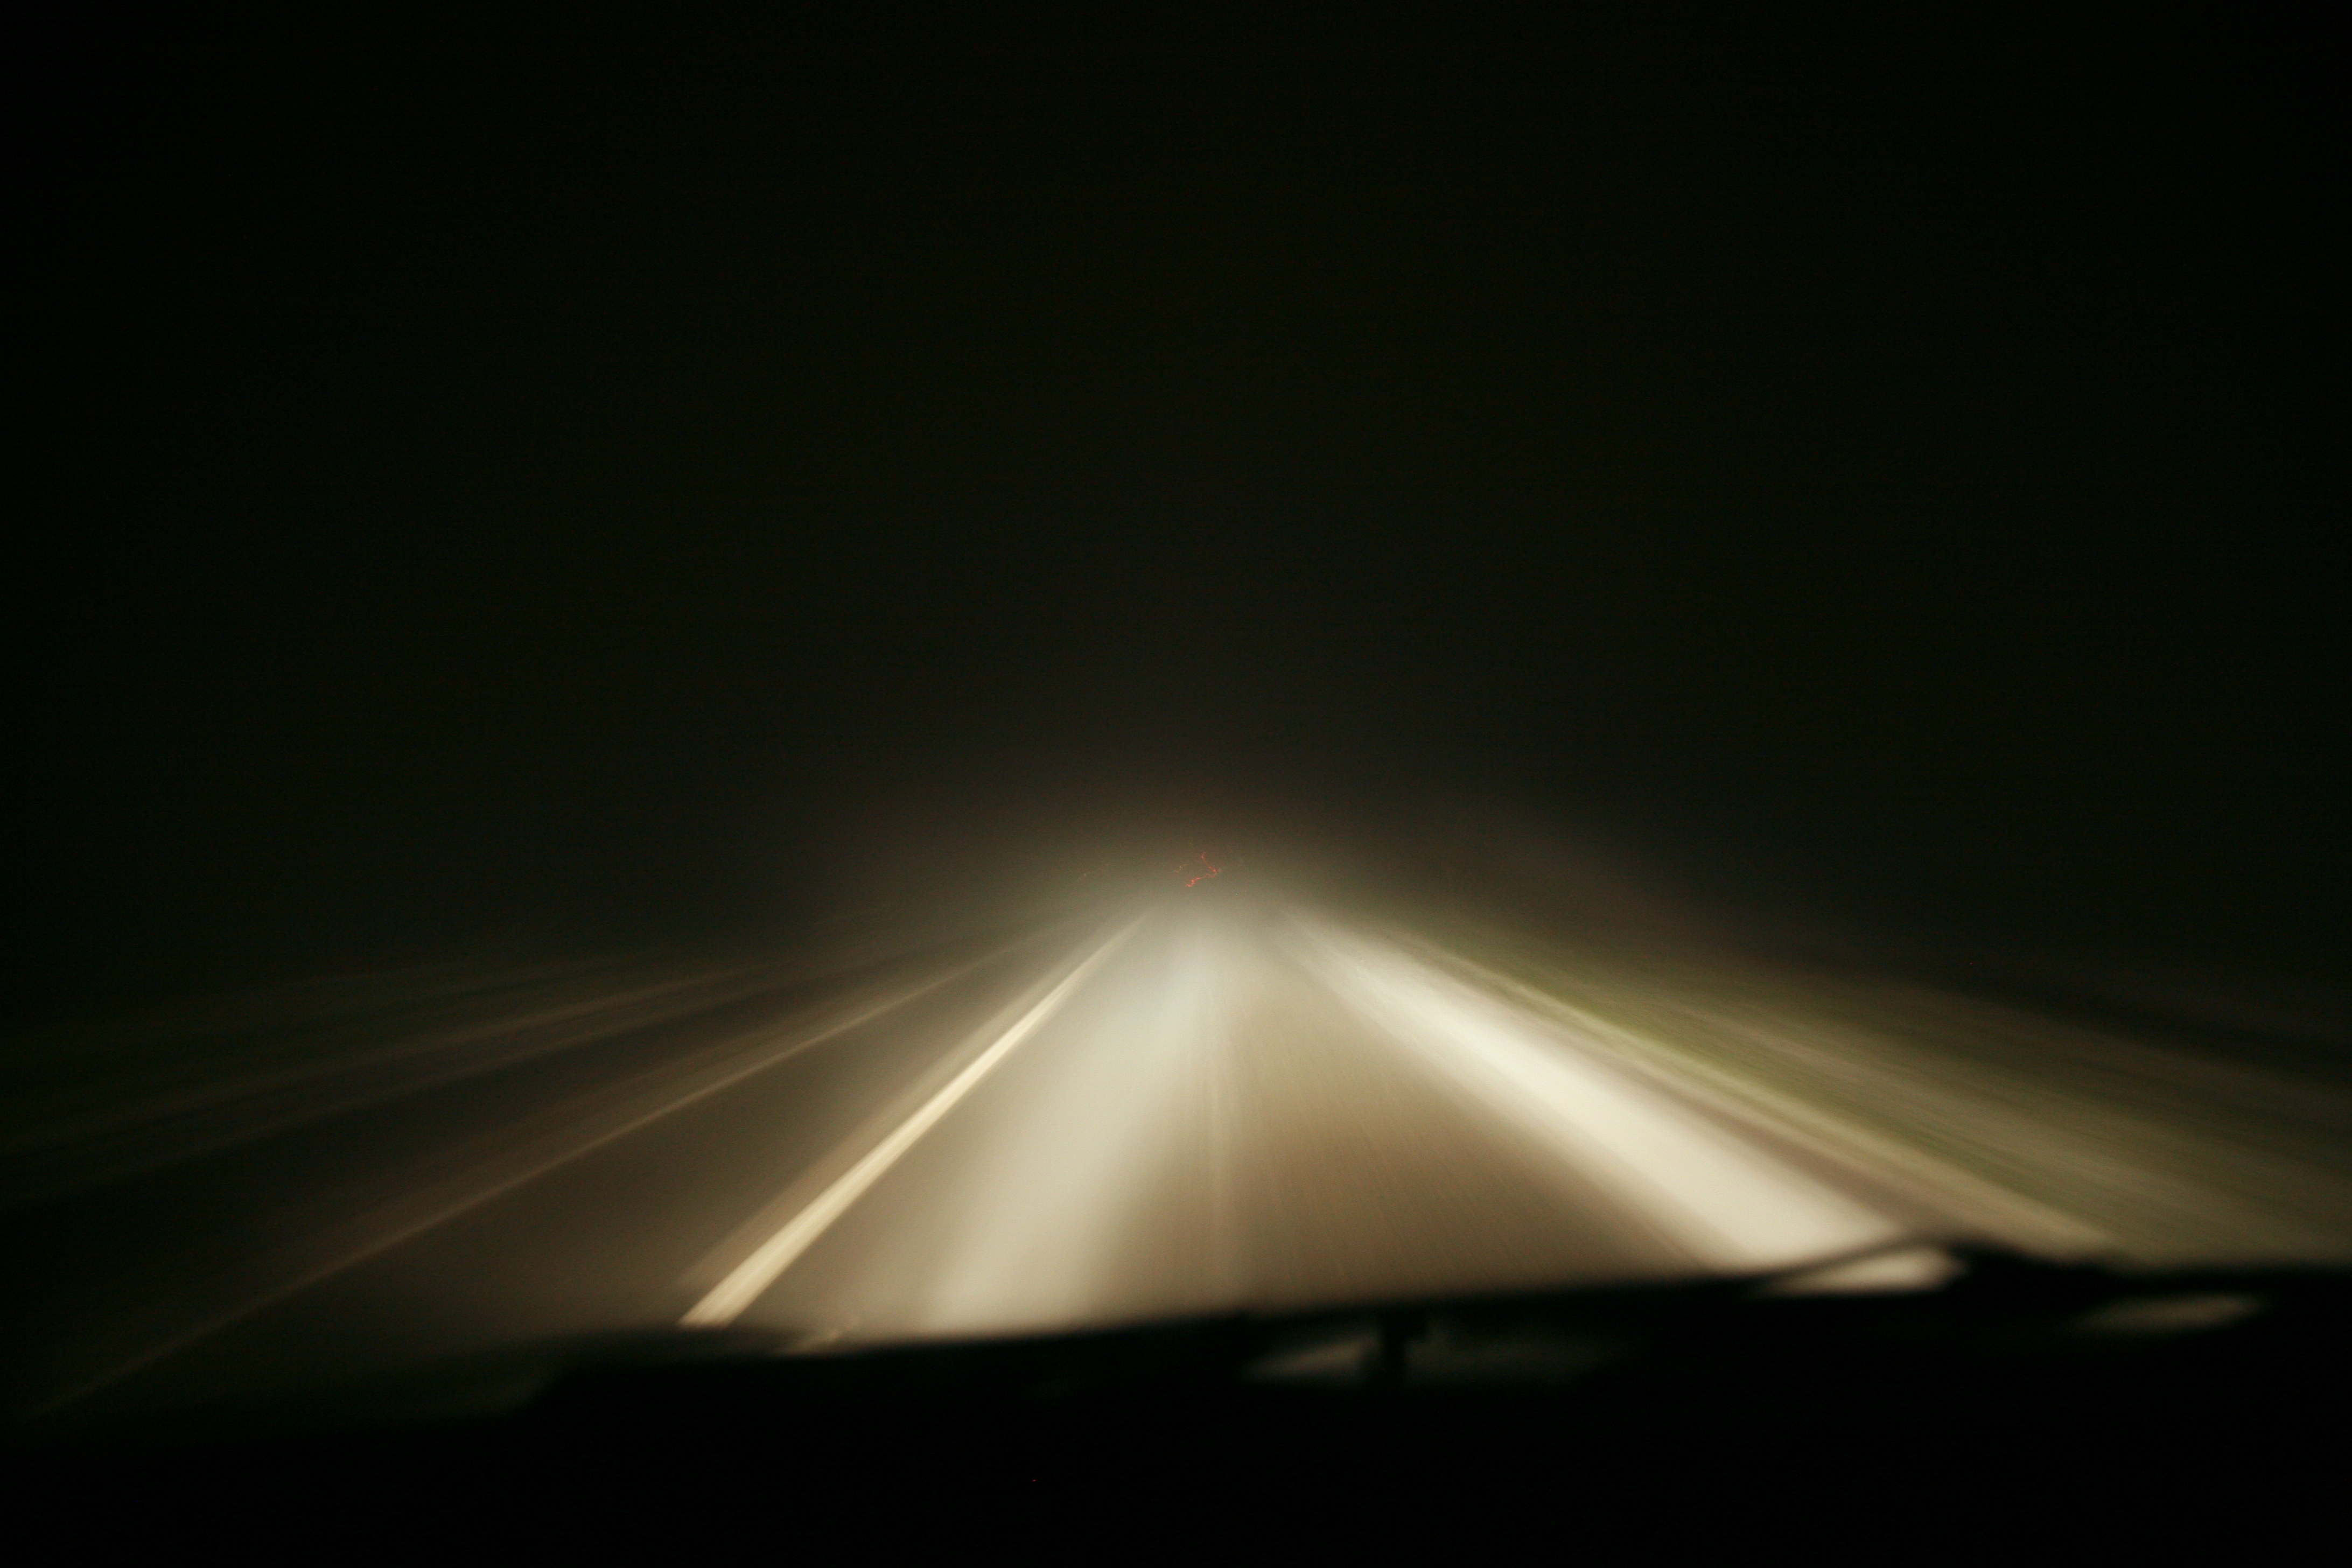
light, fog, night, atmosphere, france, darkness, street light, lighting, lens flare, picardie